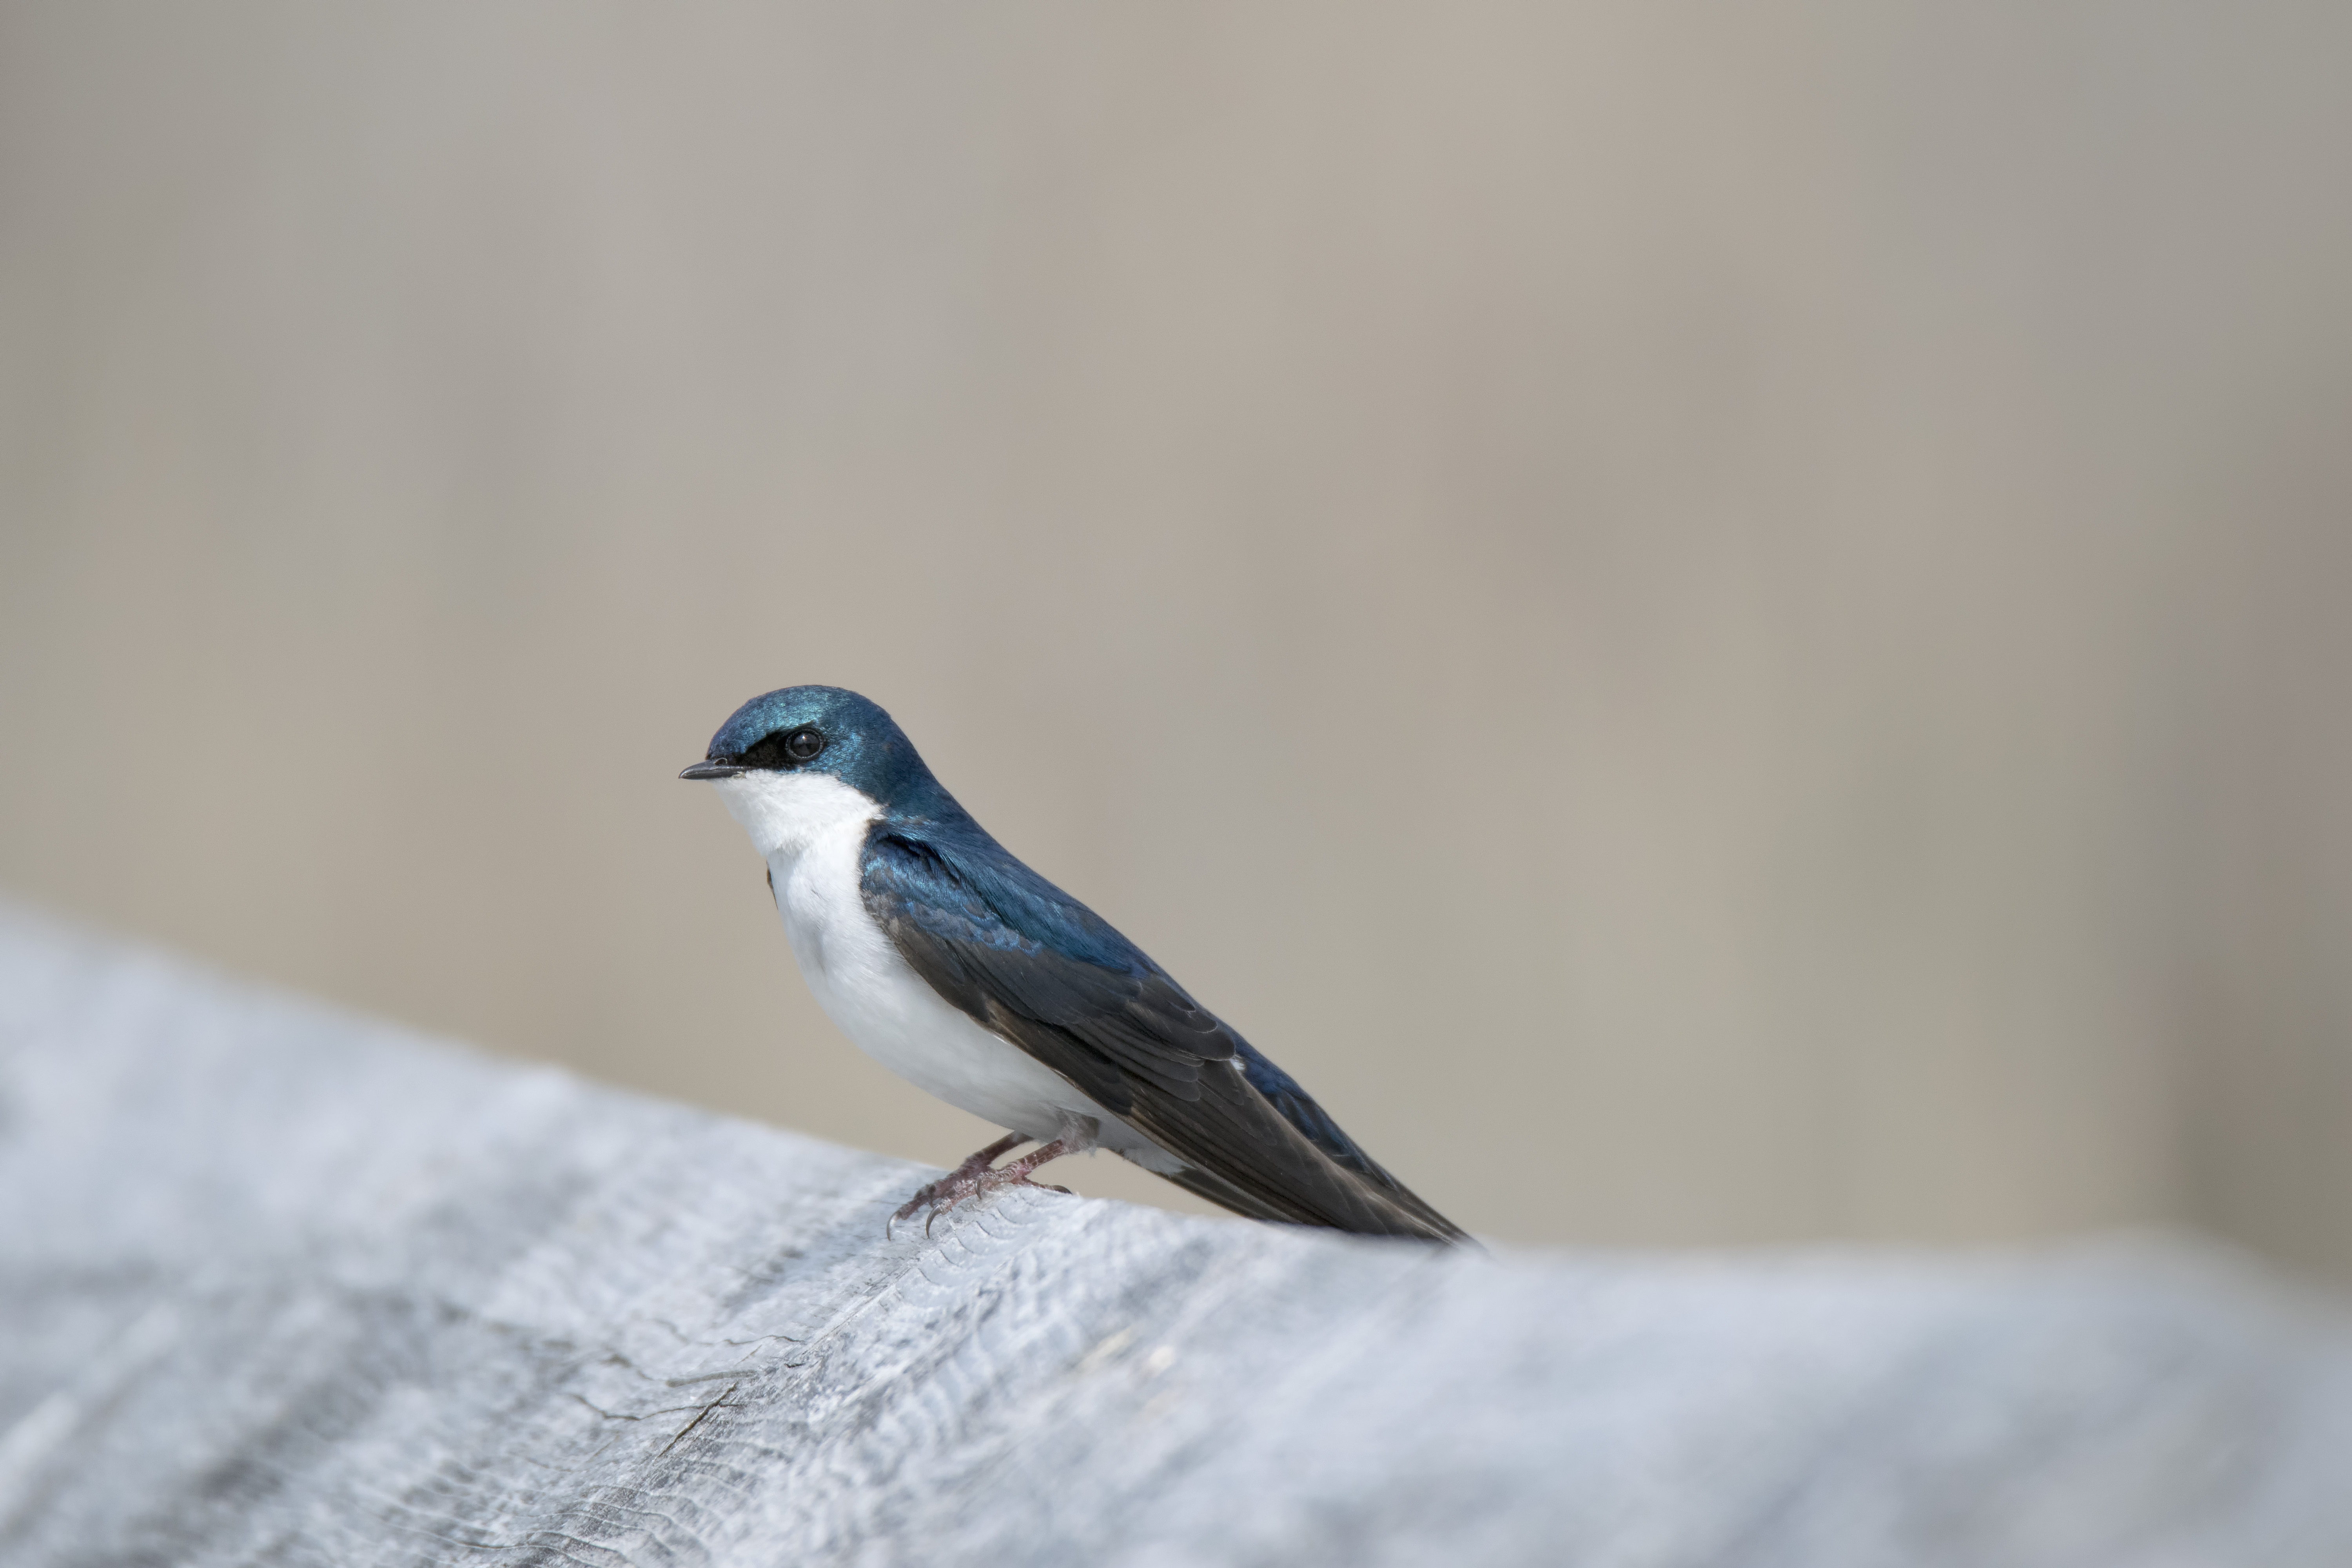
tree, bird, wing, beak, blue, fauna, close up, canada, vertebrate, quebec, finch, bluebird, sherbrooke, oiseau, hirondelle, bicolore, swallow, perching bird